Portrait of Monsignor Della Casa

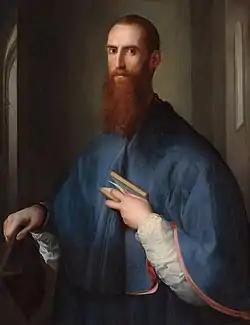
"Portrait of Monsignor Della Casa" (c. 1541–1544) by Pontormo

Portrait of Monsignor Della Casa (previously known as Portrait of Niccolò Ardinghelli) is a oil on panel by Pontormo, now in the National Gallery of Art in Washington, D.C. Previously identified as Niccolò Ardinghelli, it is now thought to show Giovanni della Casa, author of "Galateo".